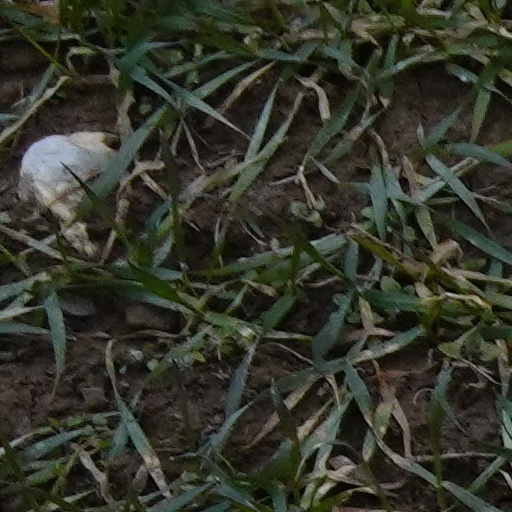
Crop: wheat